Rob Fisher (barrister)

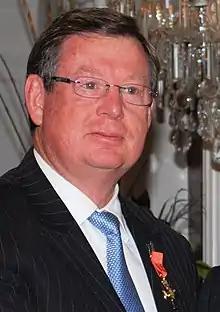
Fisher in 2011

Robert Anthony Fisher is a New Zealand barrister and former chairman and partner of the law firm Simpson Grierson. He was legal counsel at the Auckland Transition Agency, the body responsible for the reorganization of local government in the Auckland region. He specializes in resource management law. Rob is recommended as a leading lawyer in his field in the International Who's Who of Environmental Lawyers 2009, International Who's Who of Business Lawyers 2009 and in the Guide to the World's Leading Environment Lawyers 2009. Fisher was the 2010 Barrister of the Year in the New Zealand Law Awards, and was appointed an Officer of the New Zealand Order of Merit, for services to sport, in the 2011 Queen’s Birthday Honours.